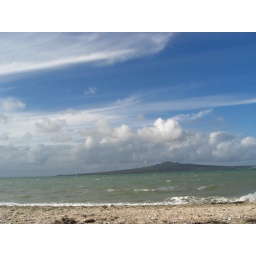
Mission Bay, a beach only ten minutes by bus from where I live :)